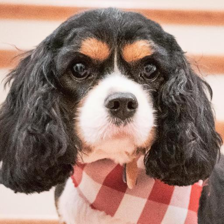
Label: animals